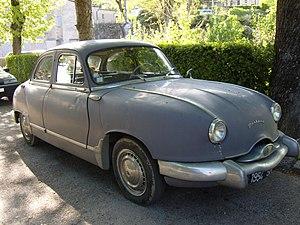
Automobile Panhard Dyna Z, encore utilisée comme véhicule personnel.